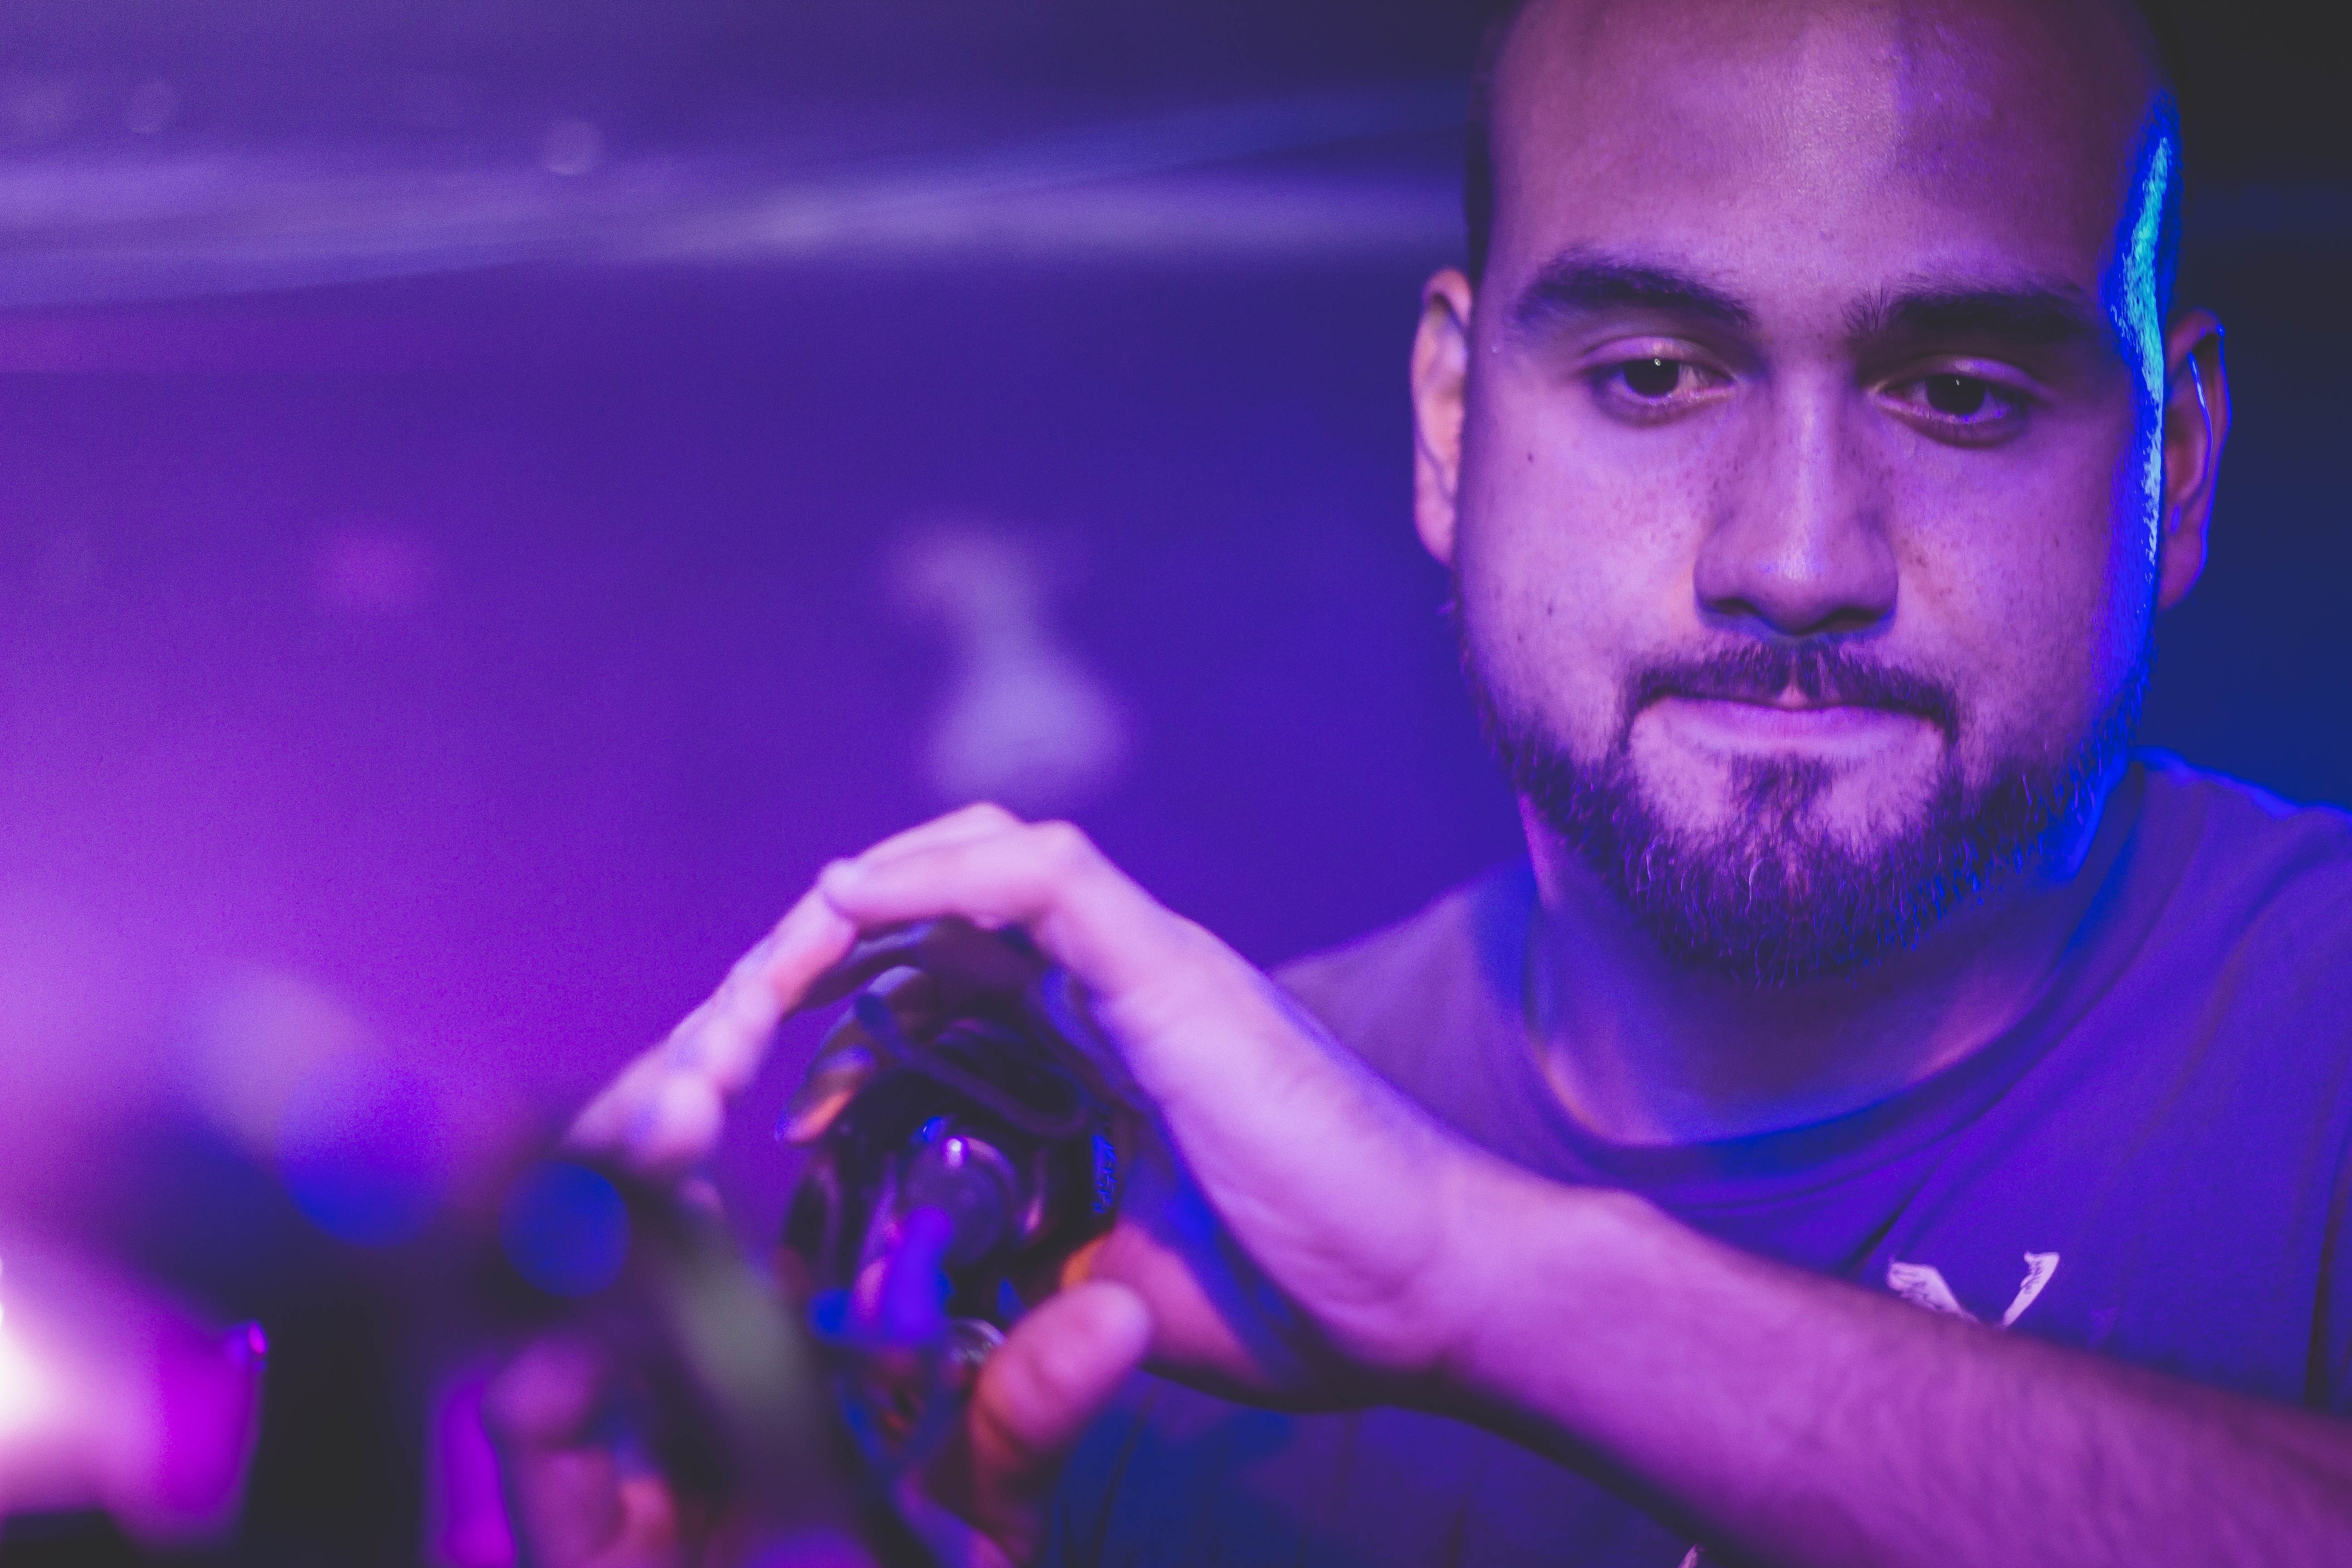
music, concert, live, youth, equipment, show, nightlife, club, blue, dj, live music, stage, performance, party, singing, sound, event, entertainment, dj party, rock concert